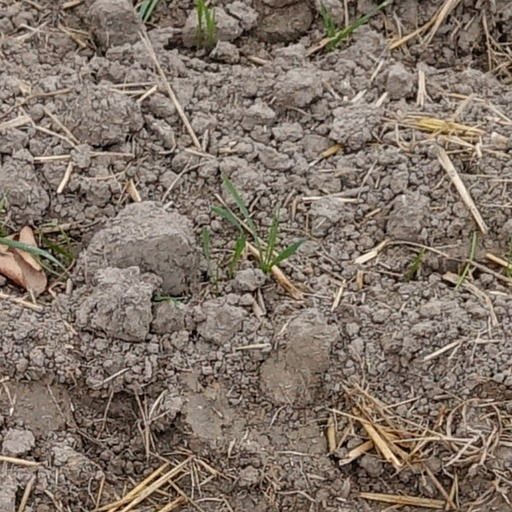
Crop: wheat